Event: Nepal Earthquake
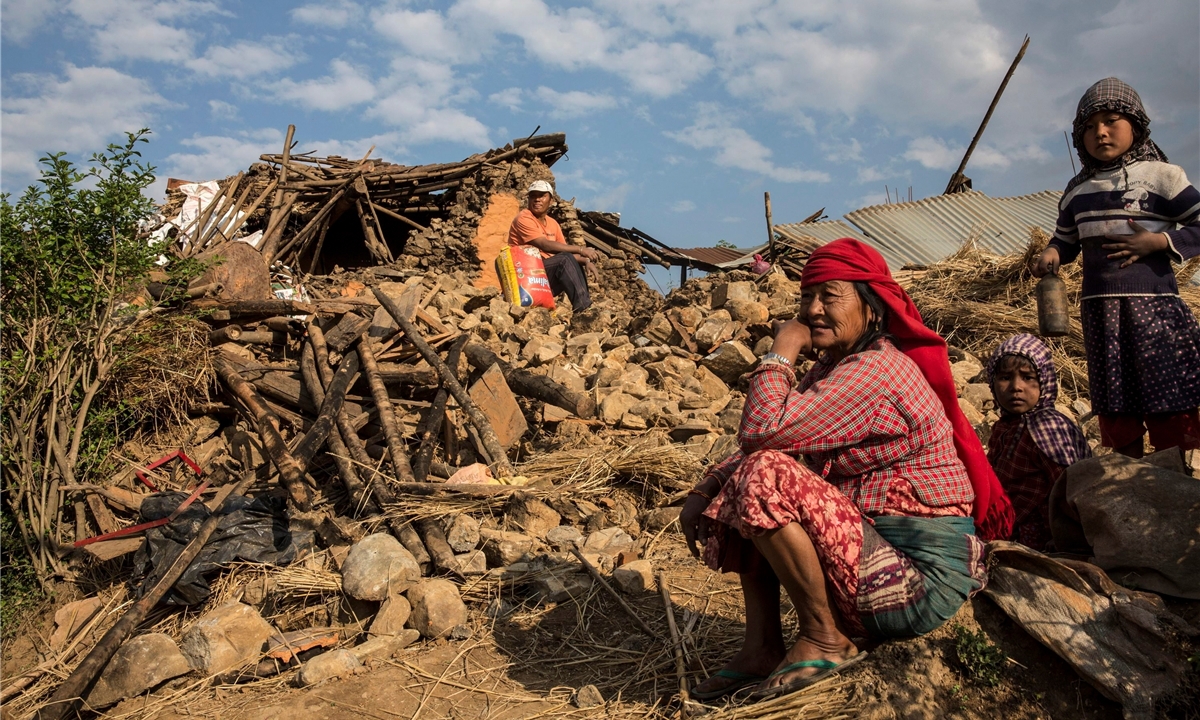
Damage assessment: damage